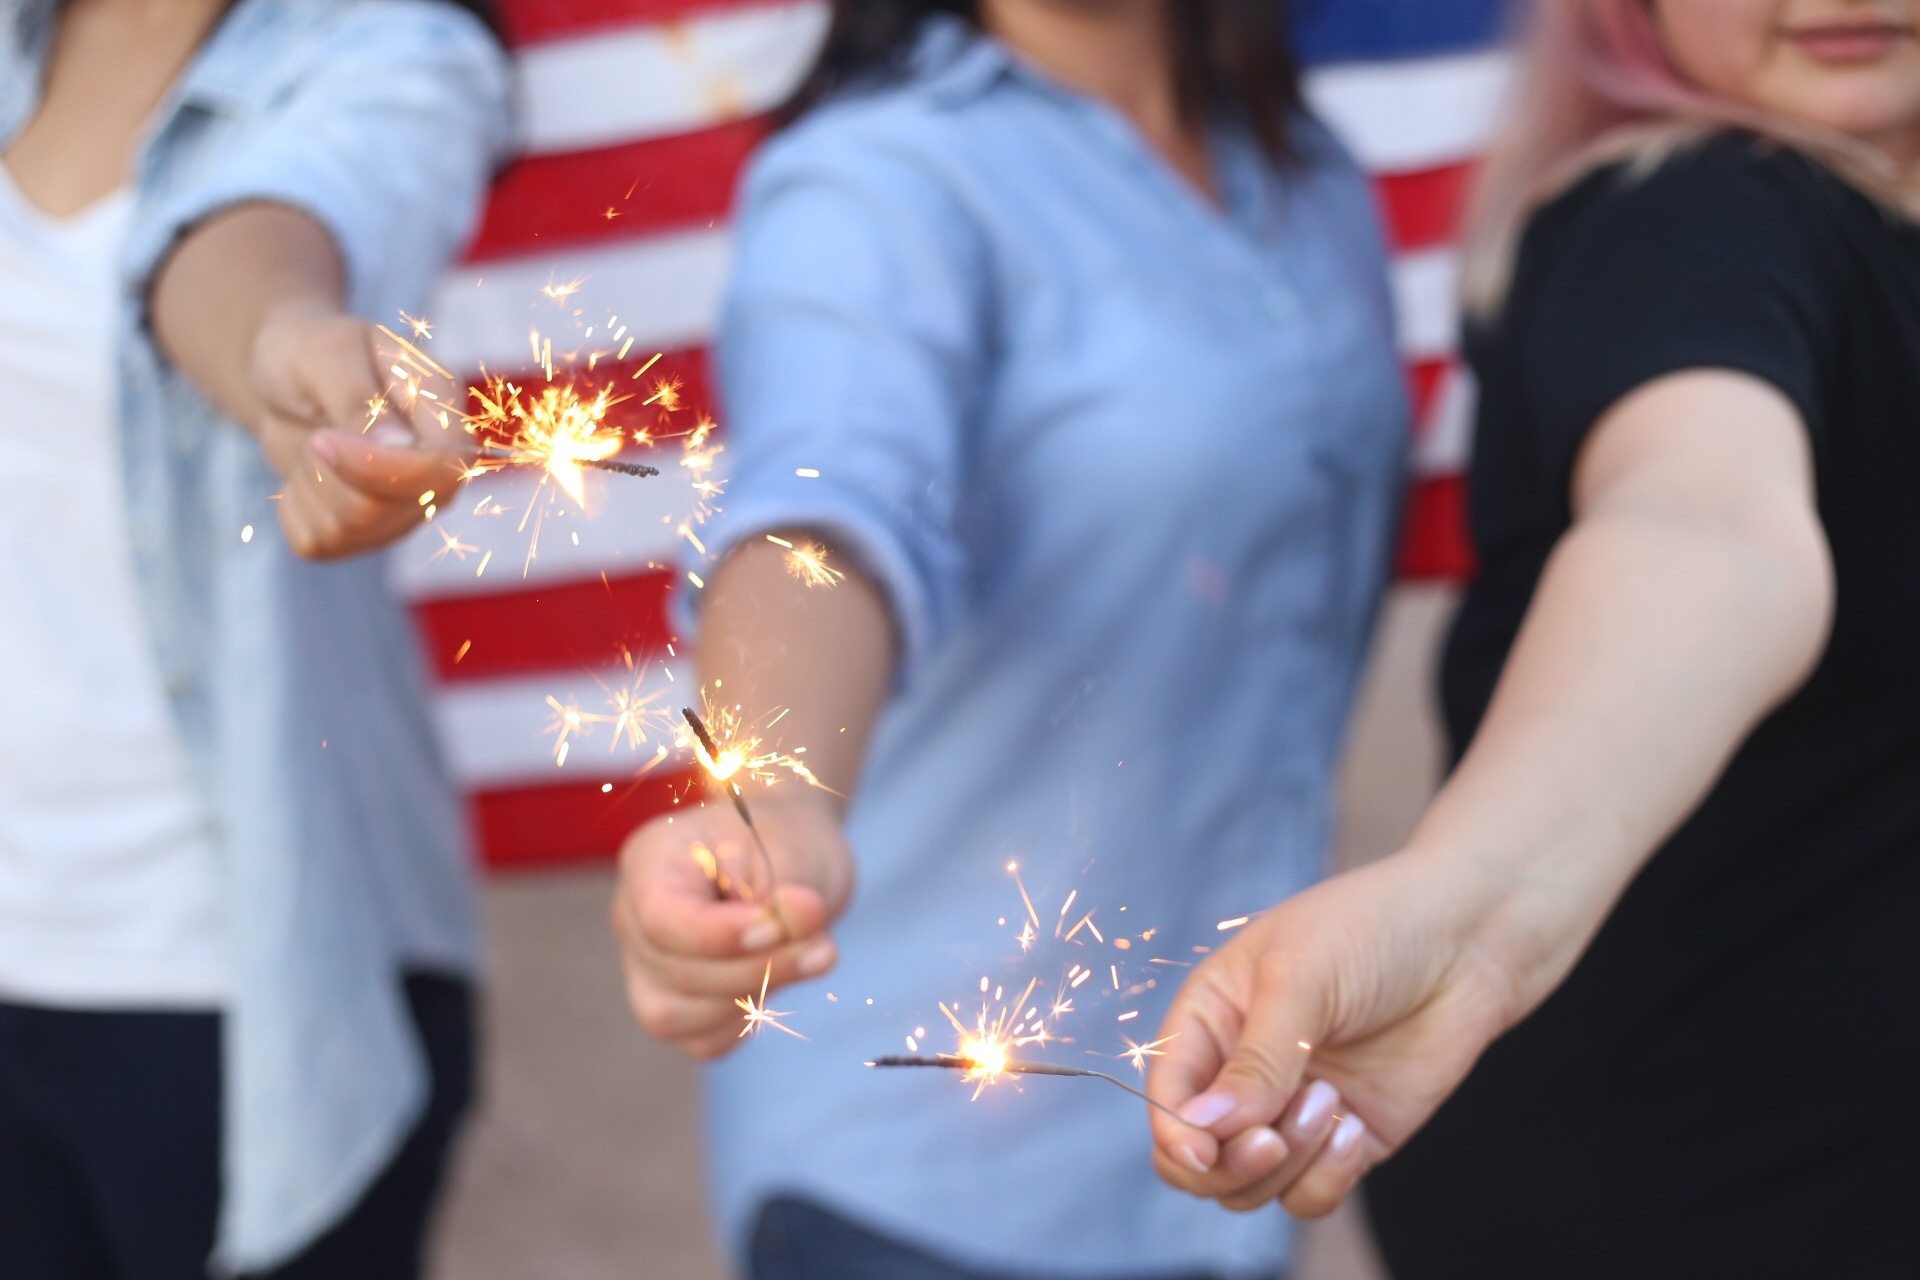
celebration, meal, usa, united states of america, fire, independence day, celebrate, fourth of july, 2016, ceremony, sparklers, party, new year's eve, sense, 4th of july